City of Burnside

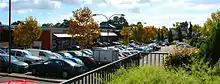
The Burnside Village shopping centre in autumn.

Burnside has no manufacturing industries and a small number of agricultural plots still exist in the form of vineyards. It does however contain a sizeable amount of service industry; high-technology and commercial offices line the streets opposite the Adelaide park lands.